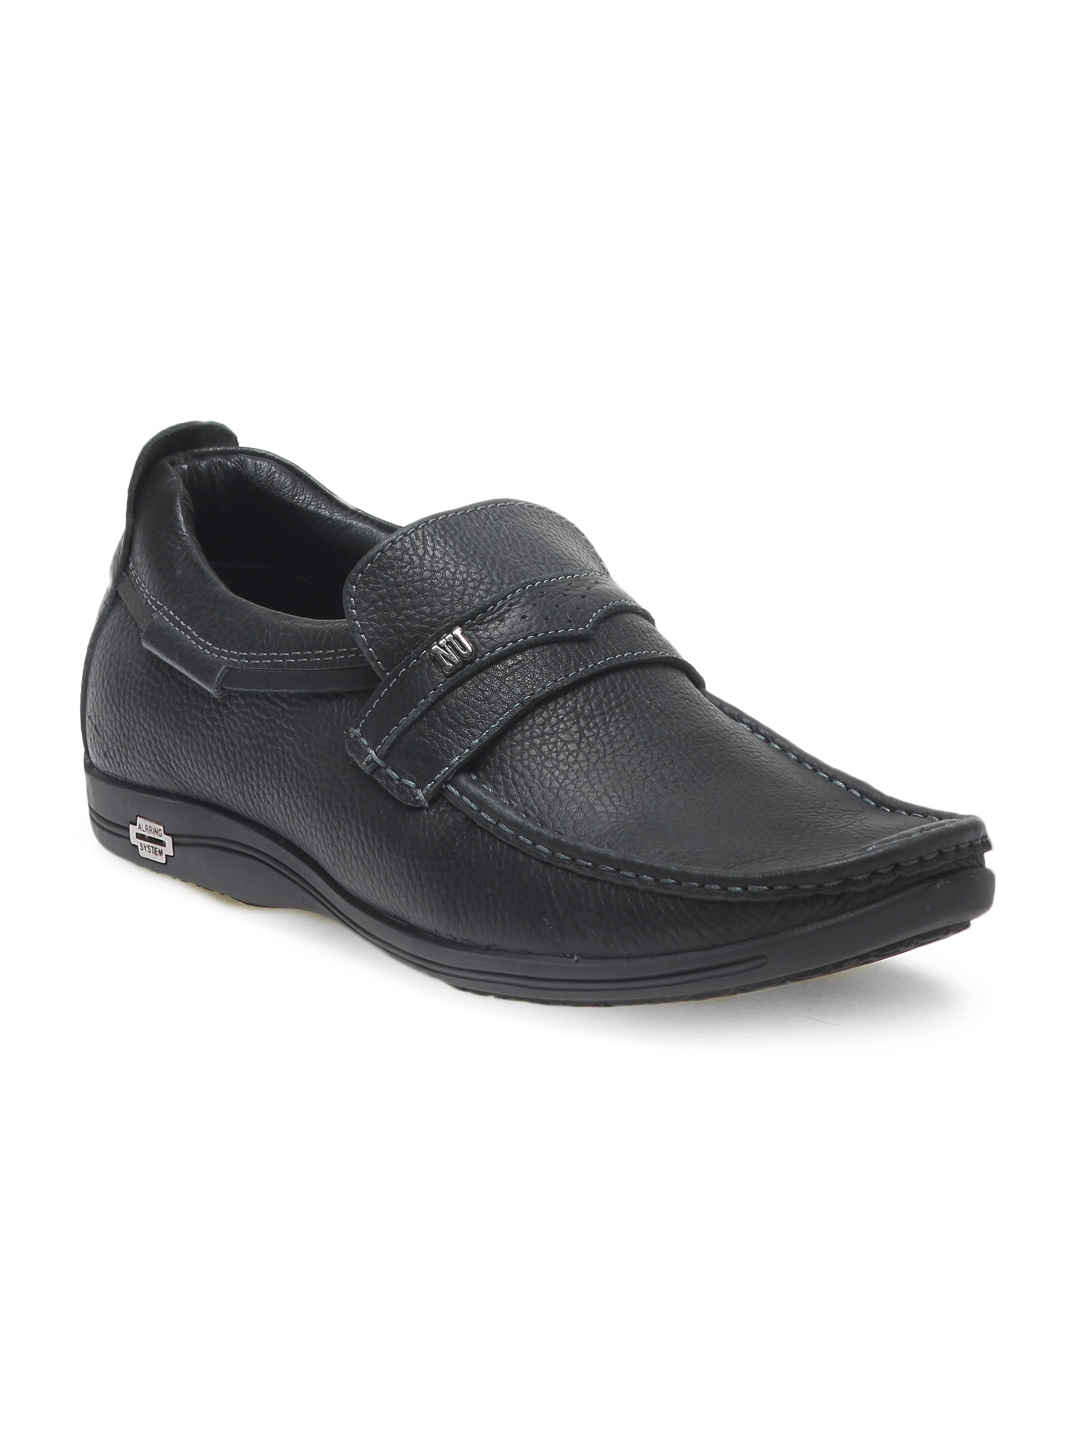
Numero Uno Men Black Shoes
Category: Footwear / Shoes / Casual Shoes
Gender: Men
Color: Black
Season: Summer 2012
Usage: Casual